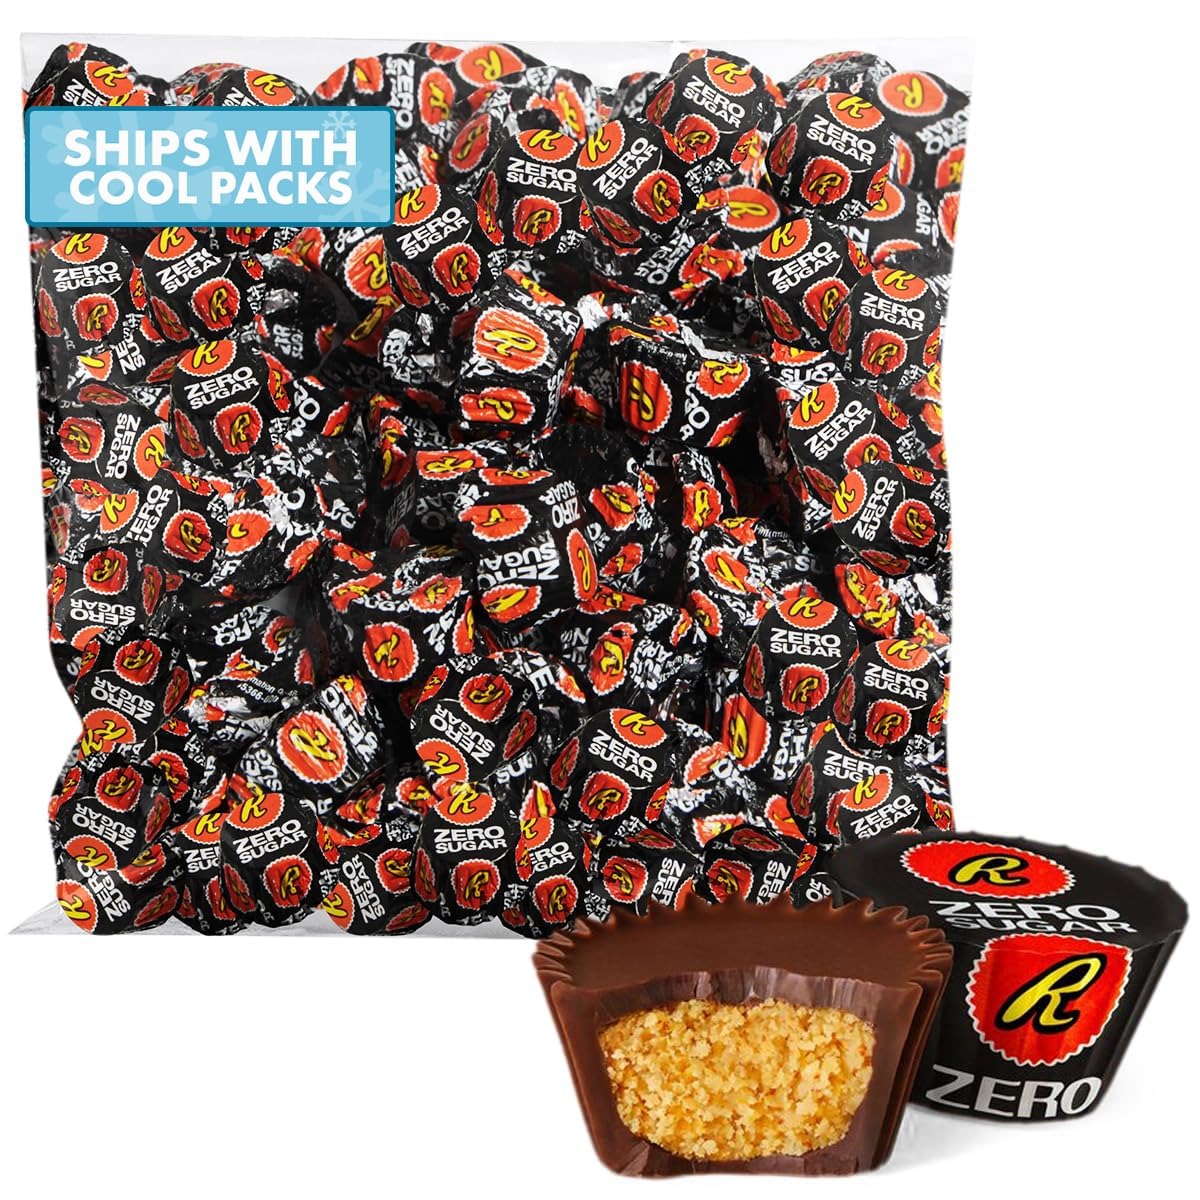
Item Name: Zero Sugar Miniatures Dark Chocolate, 2 Pound Reese'sZero Sugar Peanut Butter Cups Delights, Indulgent Dark Chocolate Peanut Butter Cups For Enjoyment, Perfect For Snacking, Parties, and Gifts
Bullet Point 1: Rich and Decadent Flavor: Experience the luxurious taste of zero sugar peanut butter cups. Each peanut butter cups treat combines the smooth, velvety richness of premium dark chocolate with the classic, creamy peanut butter center that Reese'sis famous for. Perfect for satisfying your sweet cravings without the guilt, these sugar free reese'speanut butter cups let you indulge in the iconic flavor while maintaining a healthier lifestyle.
Bullet Point 2: Generous 2lb Bulk Bag for Sharing: Treat yourself to a substantial supply of your favorite sugar free peanut butter cups with this large 2lb bulk bag. This generous size is perfect for sharing with friends and family at gatherings, parties, or simply keeping a stash at home or in the office for when you need a delightful, sugar free snack. With this ample amount, you can always ensure there's enough to go around, making every occasion sweeter.
Bullet Point 3: Zero Sugar Indulgence: Enjoy the classic, beloved taste of Reese'speanut butter cups with the added benefit of zero sugar. These dark chocolate peanut butter cups are an excellent choice for those monitoring their sugar intake, following a low sugar or ketogenic diet, or simply seeking a healthier alternative to traditional sweets. Now you can indulge in your favorite treat without compromising on your health goals or sacrificing the indulgence you crave.
Bullet Point 4: Premium Dark Chocolate Experience: Delight in the rich, smooth dark chocolate coating that enhances the creamy peanut butter filling inside each miniature cup. This sophisticated twist on the classic reese'szero sugar peanut butter cups offers a more intense chocolate experience, perfect for dark chocolate enthusiasts who prefer a lower sugar option. Every bite delivers a harmonious blend of flavors that is sure to satisfy your palate and elevate your snacking experience.
Bullet Point 5: Versatile Snacking for Every Occasion: Reese'szero sugar peanut butter cups are the perfect treat for any occasion. Whether you're looking for party favors, office snacks, lunchbox surprises, or simply a delightful everyday indulgence, these sugar free peanut butter cups fit the bill. Their convenient miniature size and irresistible taste make them an ideal choice for a variety of settings and events. Enjoy a delicious and mindful snacking experience with these delightful miniatures, and share the joy with everyone around you.
Product Description: <p>Dive into Guilt Free Indulgence with Our 2lb Reese'sZero Sugar Miniatures Dark Chocolate Peanut Butter Cups<br>Experience the ultimate in sugar free delight with our 2lb bulk bag of reese'szero sugar peanut butter cups. This treasure trove of mini treats combines the rich, smooth taste of dark chocolate with the classic, creamy peanut butter filling you love. Perfect for any celebration or personal indulgence, this pack will bring joy to your taste buds with its decadent flavor and zero sugar content. Treat yourself and your loved ones to the iconic Reese'sexperience without the guilt.</p><p>Unwrap Delight with Our Sugar-Free Reese'sPeanut Butter Cups Bulk Pack<br>Unwrap pure delight with our bulk pack of reese'szero sugar peanut butter cups. Each mini peanut butter cup bursts with flavor and is designed to bring a smile to your face. Whether you’re hosting a party, attending an event, or simply enjoying a quiet moment at home, these delightful sugar free treats are perfect for sharing or savoring on your own.</p><p>Festive Bulk Assortment for Memorable Celebrations<br>Create unforgettable memories with our bulk assortment of sugar free reese'speanut butter cups. This 2lb collection is ideal for parties, holidays, and special gatherings, offering a generous supply of Reese'sZero Sugar Miniatures that cater to every candy lover's taste. Share the joy with friends and family as you indulge in the rich, creamy goodness of our zero sugar reese'speanut butter cups.</p><p>Savor a Delicious Variety of Dark Chocolate and Peanut Butter<br>Delight in the delicious combination of dark chocolate and peanut butter with our reese'szero sugar peanut butter cups. These mini treats, with their rich dark chocolate coating and creamy peanut butter center, are perfect for snacking, sharing, or adding to a candy buffet. Our bulk pack ensures there’s always enough to go around, making it a versatile treat for any occasion.</p><p>Ready to Sweeten Your Celebrations<br>Add a touch of sweetness to your special occasions with our 2lb bulk bag of reese'szero sugar peanut butter cups. Unwrap the fun and fill your celebrations with the delightful flavors of dark chocolate and creamy peanut butter, all without the sugar. Click to add our sugar free reese'speanut butter cups bulk assortment to your cart now and make every moment a little sweeter.</p><p>Experience the magic of Reese'swith our 2lb Bulk Assortment, perfect for any celebration or personal indulgence. Featuring a generous supply of mini peanut butter cups, this bulk pack is designed to bring joy to every candy lover's heart. Indulge in the rich, creamy goodness and create unforgettable memories with our reese'szero sugar peanut butter cups. Click to add to your cart now.</p>
Value: 32.0
Unit: Ounce

Price: 32.95